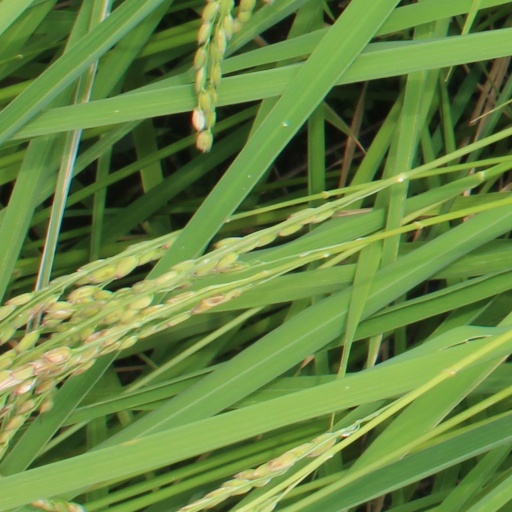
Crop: rice